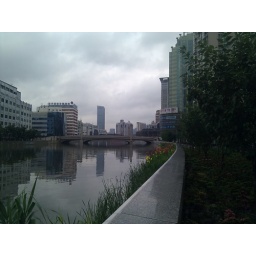
Si Hang building on the left and Xizang Lu bridge in the middle